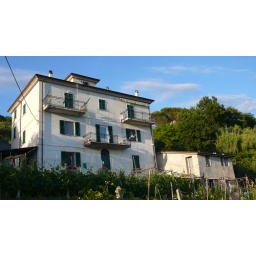
An olive farmer's house near &amp;quot;Ponzano Superiore&amp;quot;.Grapes are in the foreground with olive trees around about.